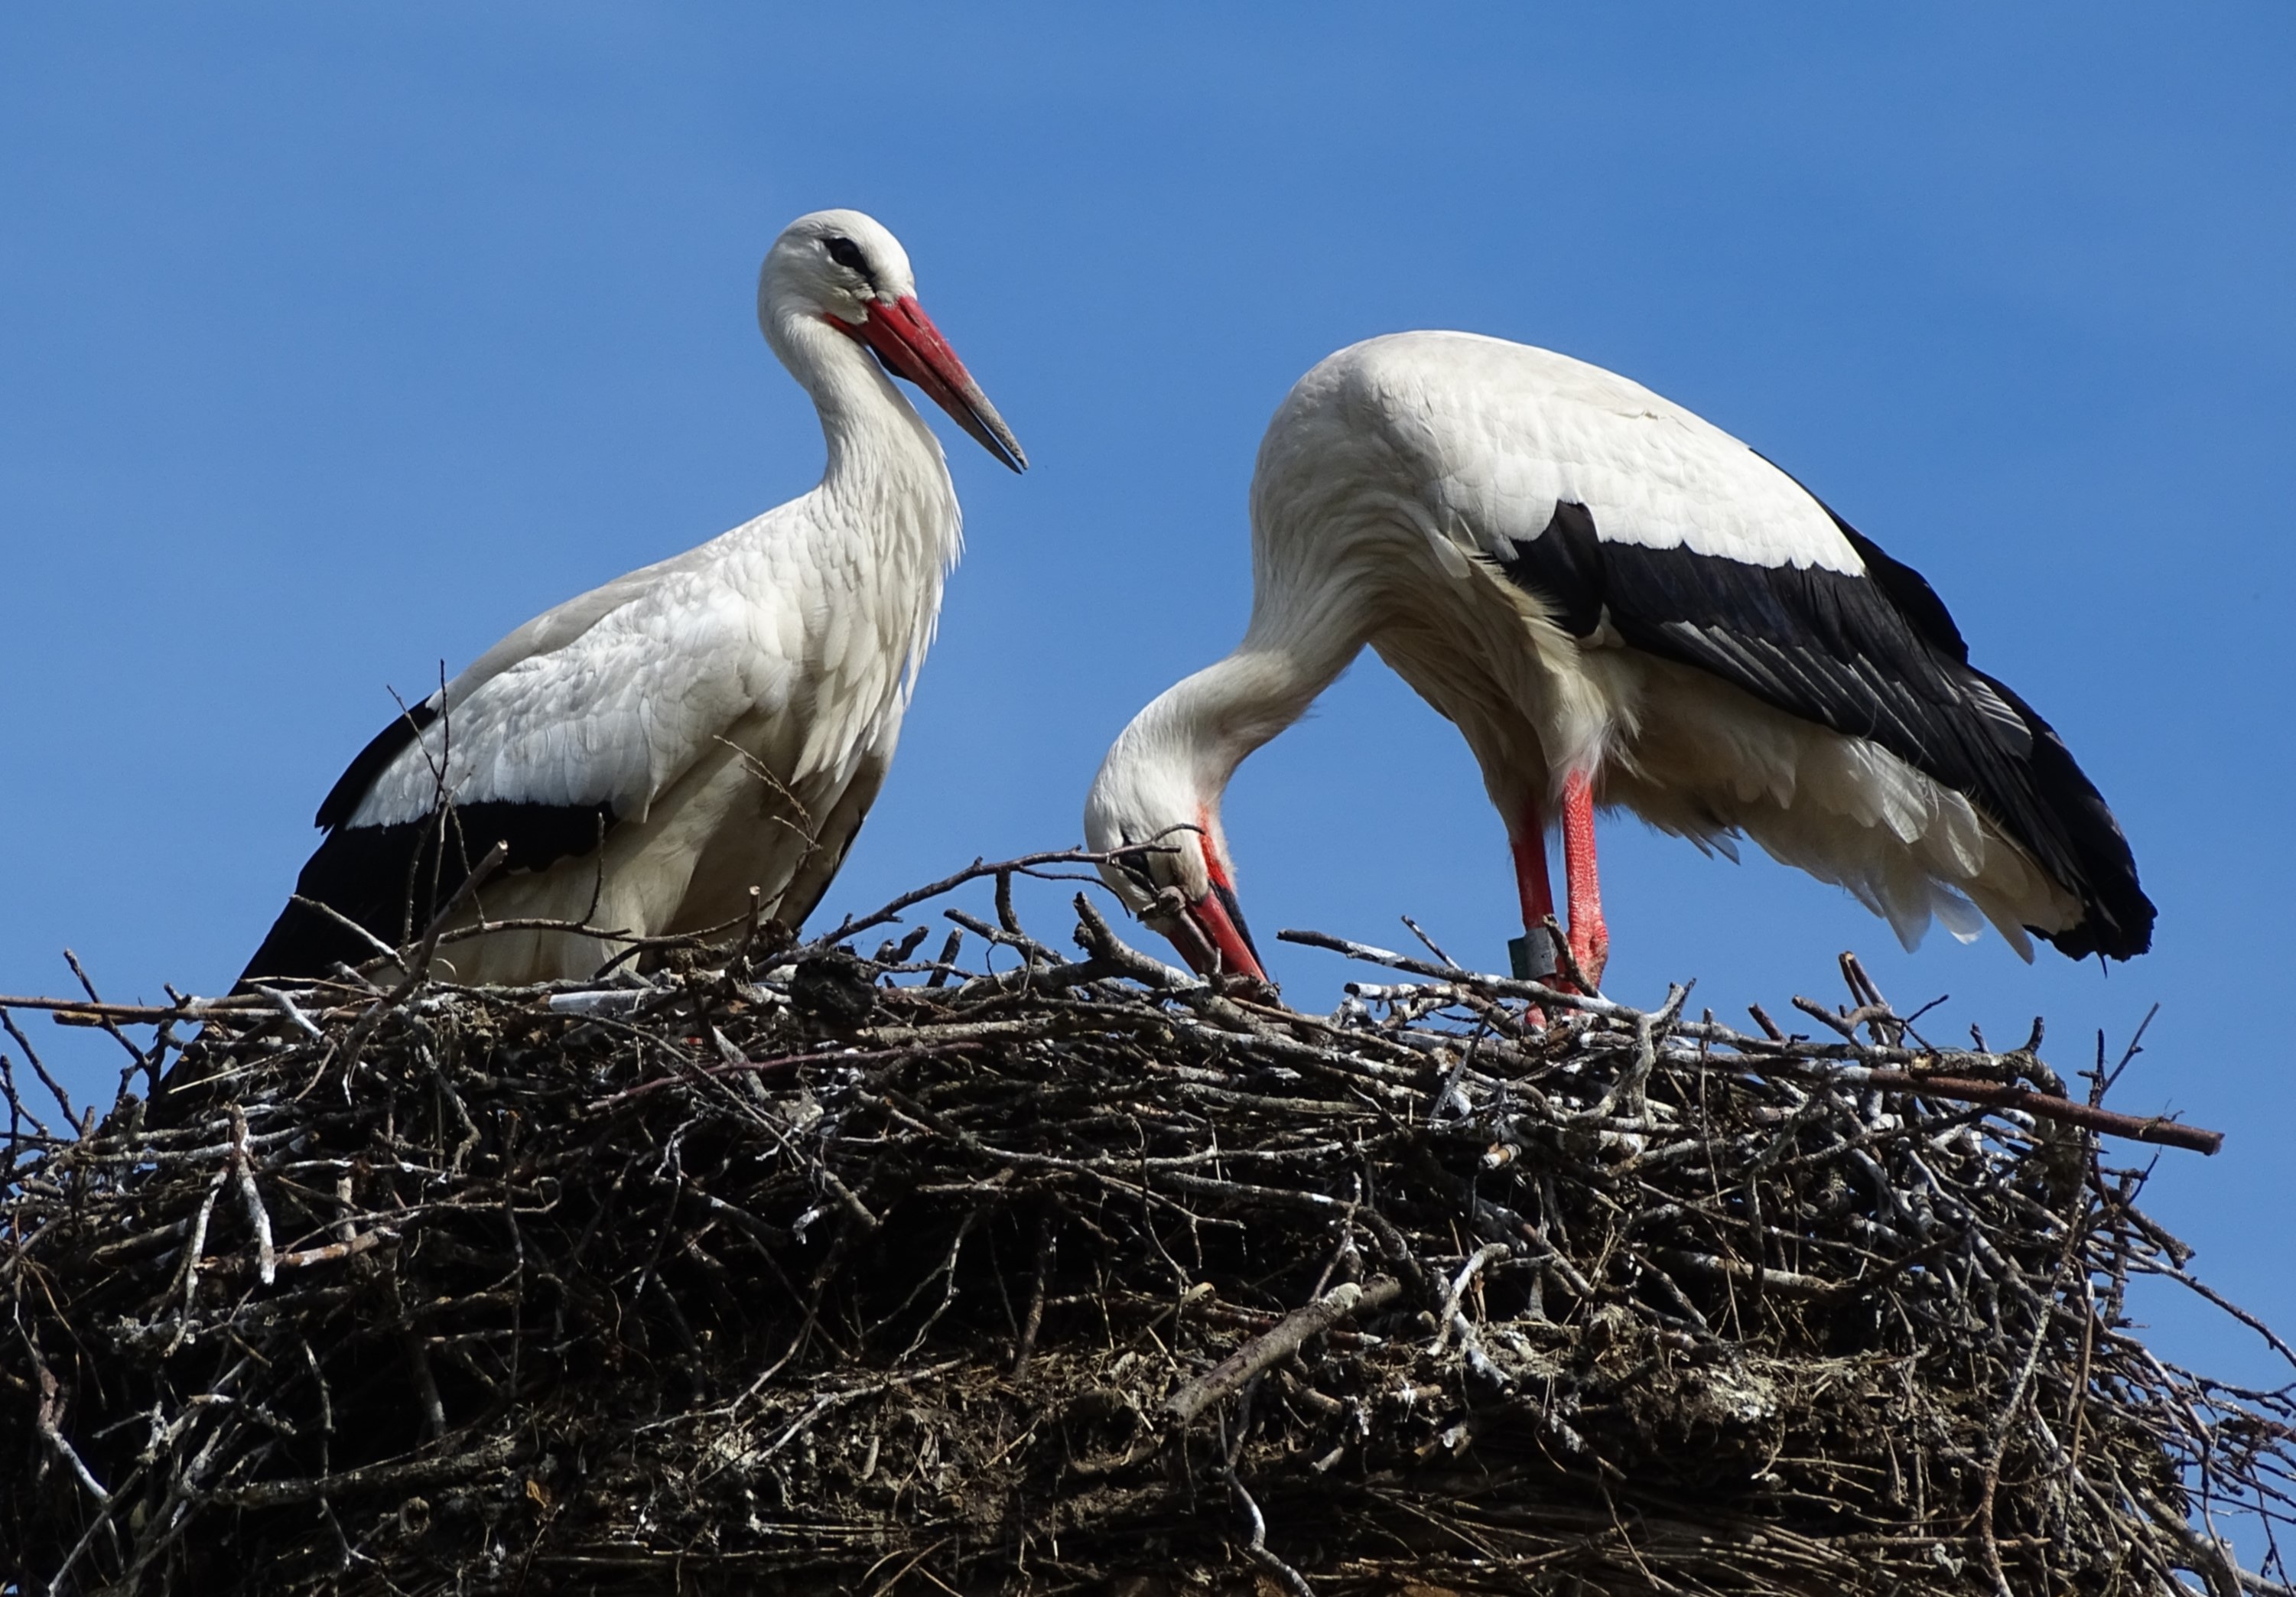
bird, wing, wildlife, beak, fauna, stork, vertebrate, nest, ibis, white stork, stork couple, ciconiiformes